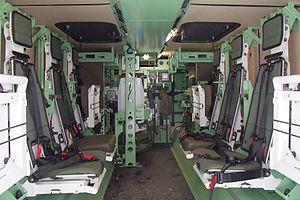
Le DURO IIIP / GMTF est un véhicule de transport de troupes conçu par le constructeur suisse Mowag sur la base du Mowag Duro IIIP 6x6.